Wowowin

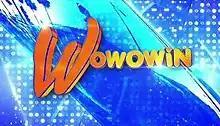
Title card in 2023

Wowowin is a Philippine television variety show broadcast by GMA Network and All TV. Hosted by Willie Revillame, it premiered on May 10, 2015 on GMA Network. The show aired its final broadcast on GMA Network on February 11, 2022. The show premiered on All TV on September 13, 2022. The show concluded on April 5, 2023.